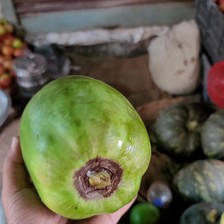
Label: others